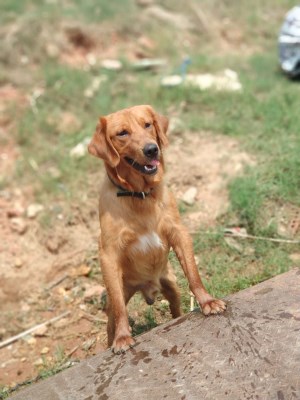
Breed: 5355-n000126-golden_retriever